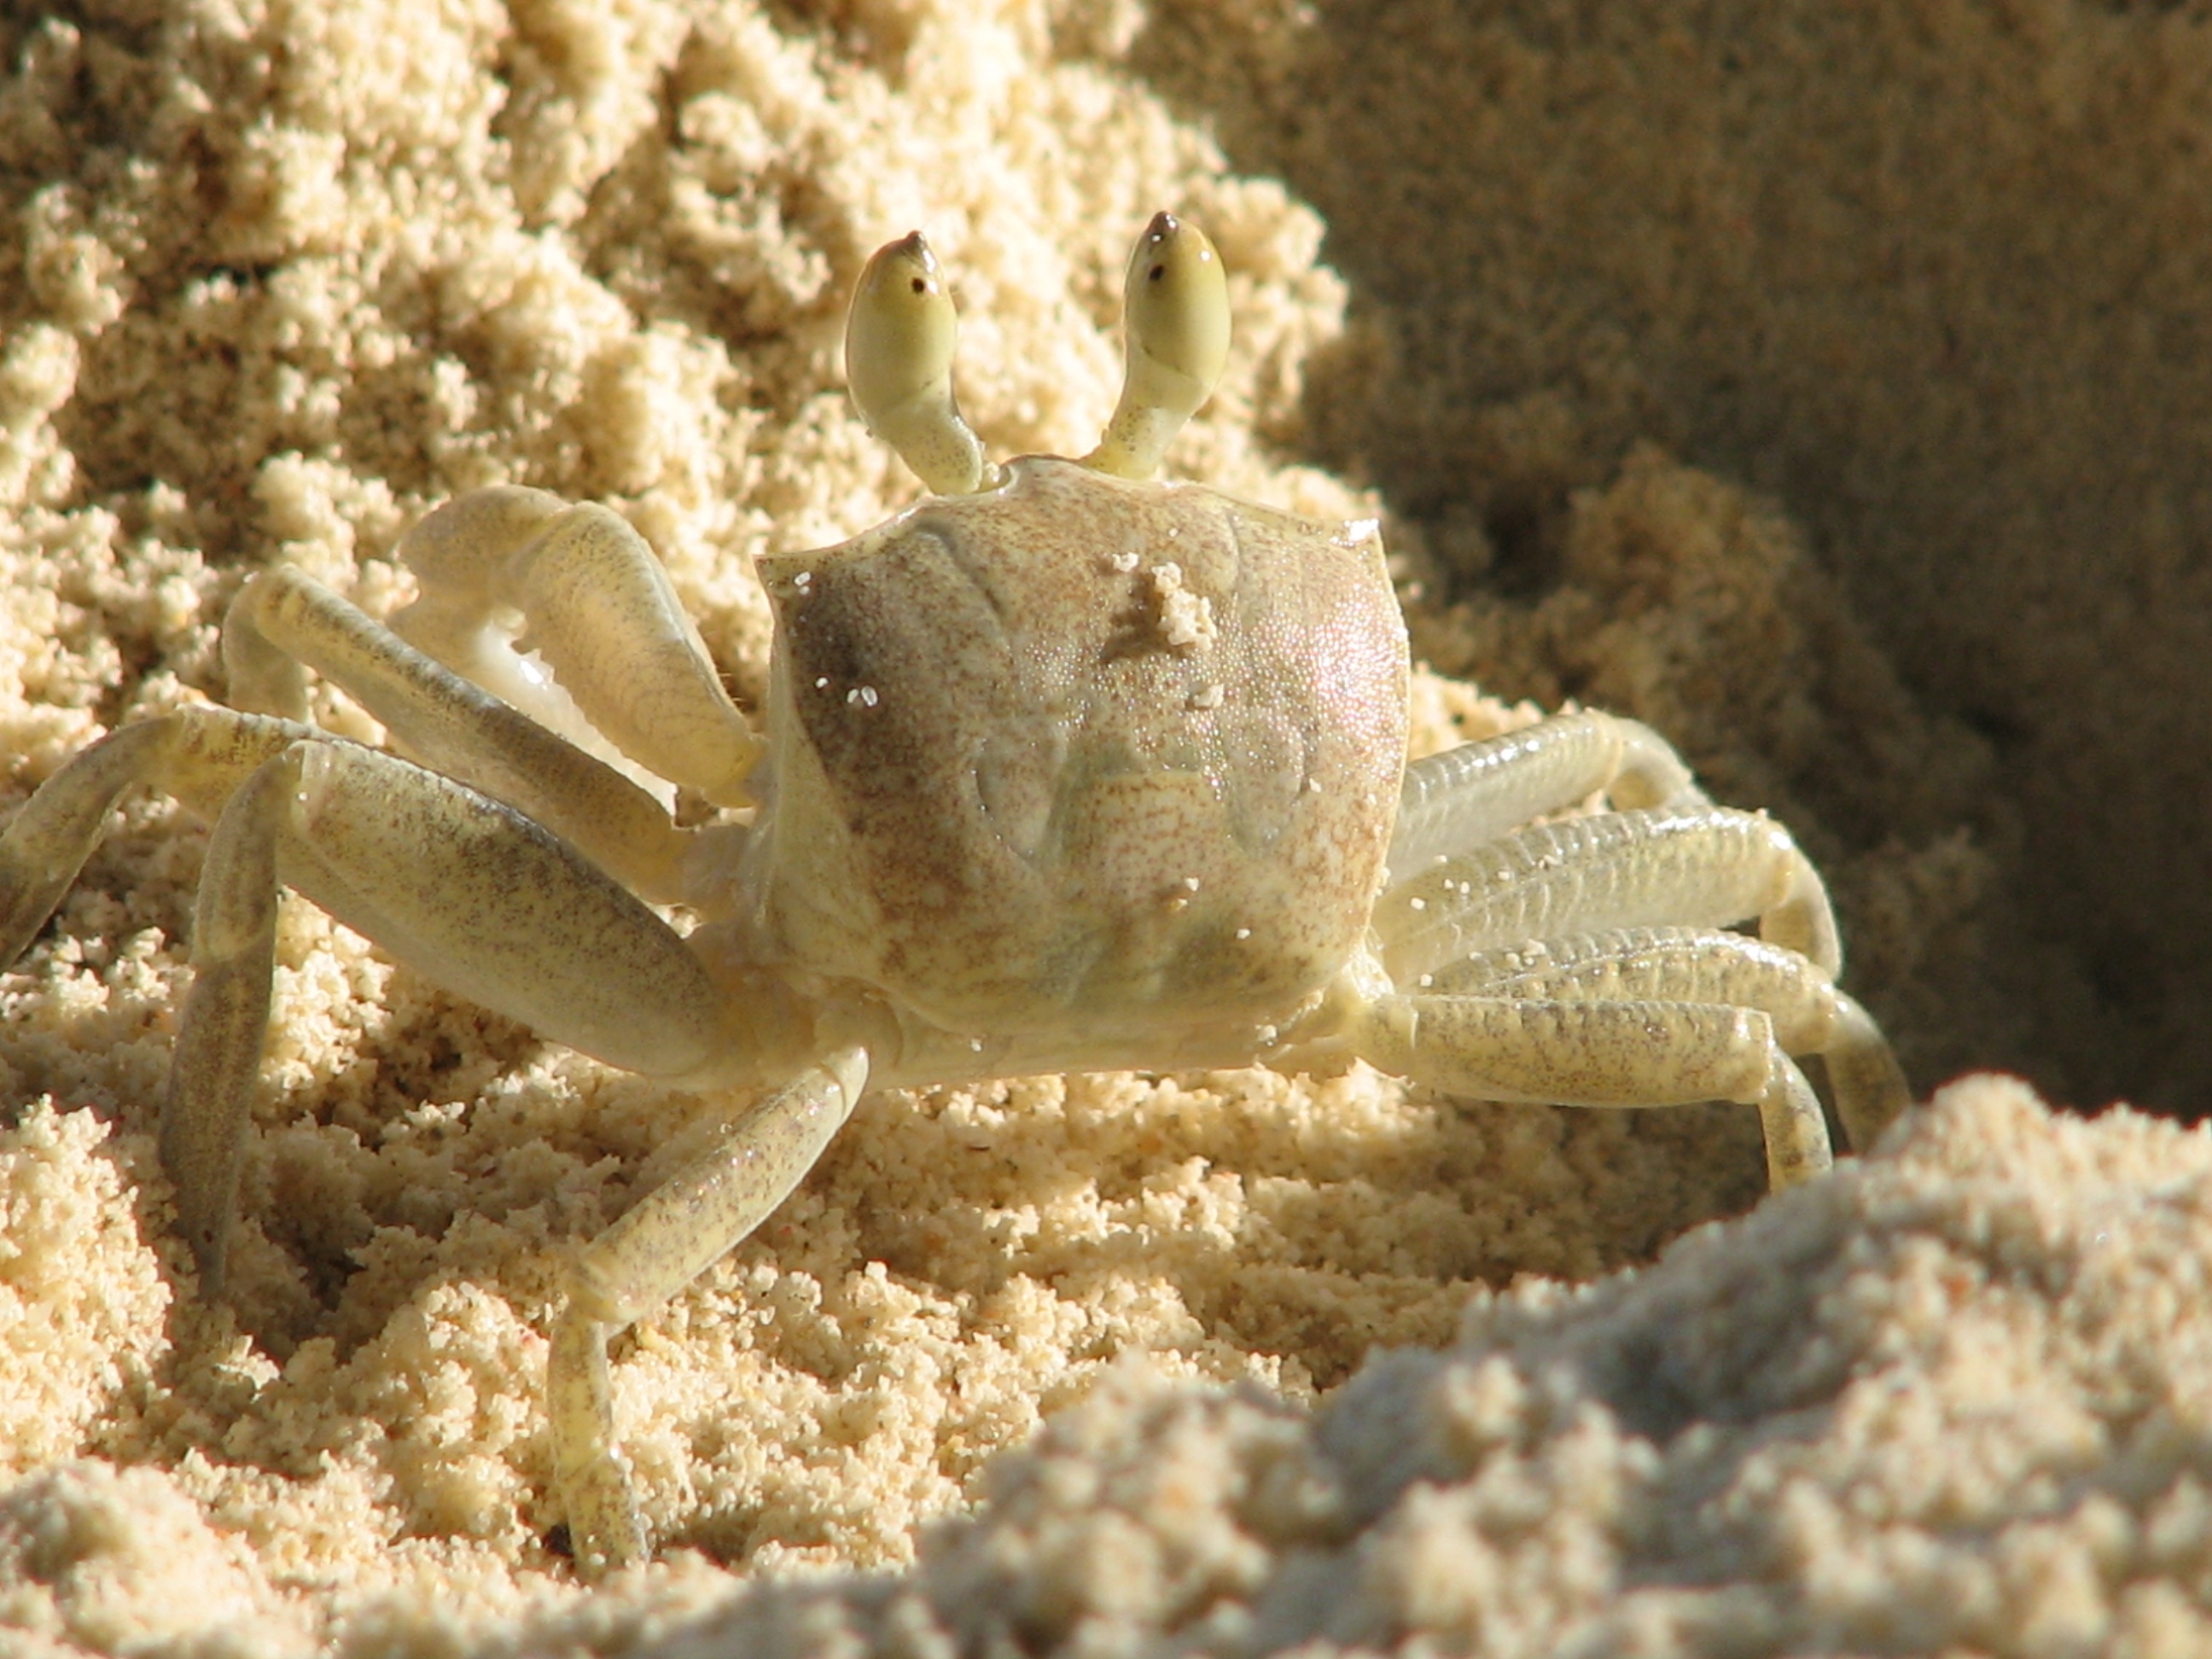
sand, underwater, food, biology, seafood, fish, fauna, crab, invertebrate, close up, crustacean, macro photography, pincer, marine biology, ocypodidae, decapoda, animal source foods, dungeness crab